Tarakan

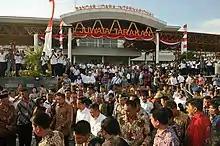
Inauguration of Juwata International Airport new terminal by President Joko Widodo

Tarakan has an airport, Juwata International Airport, located from the city center. The airport handles domestic flight routes to Balikpapan, Jakarta, Surabaya, Denpasar and Makassar, as well as an international route to Tawau, Malaysia. On 2016, the airport terminal was expanded to provide for more than 2,000 passengers per day. There are of road in the city of which have been paved with asphalt. The city has a bus rapid transit system which connects the entire city. In addition, there are "s" (shared taxis) and online motorcycle taxi services provided by firms like Gojek and Grab, and conventional taxis.